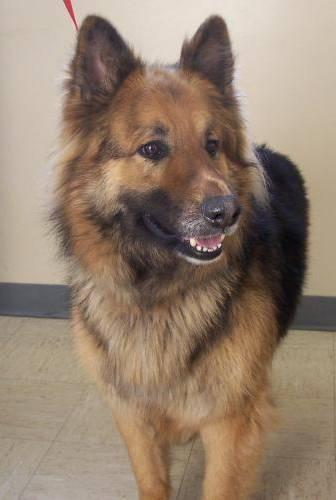
dog